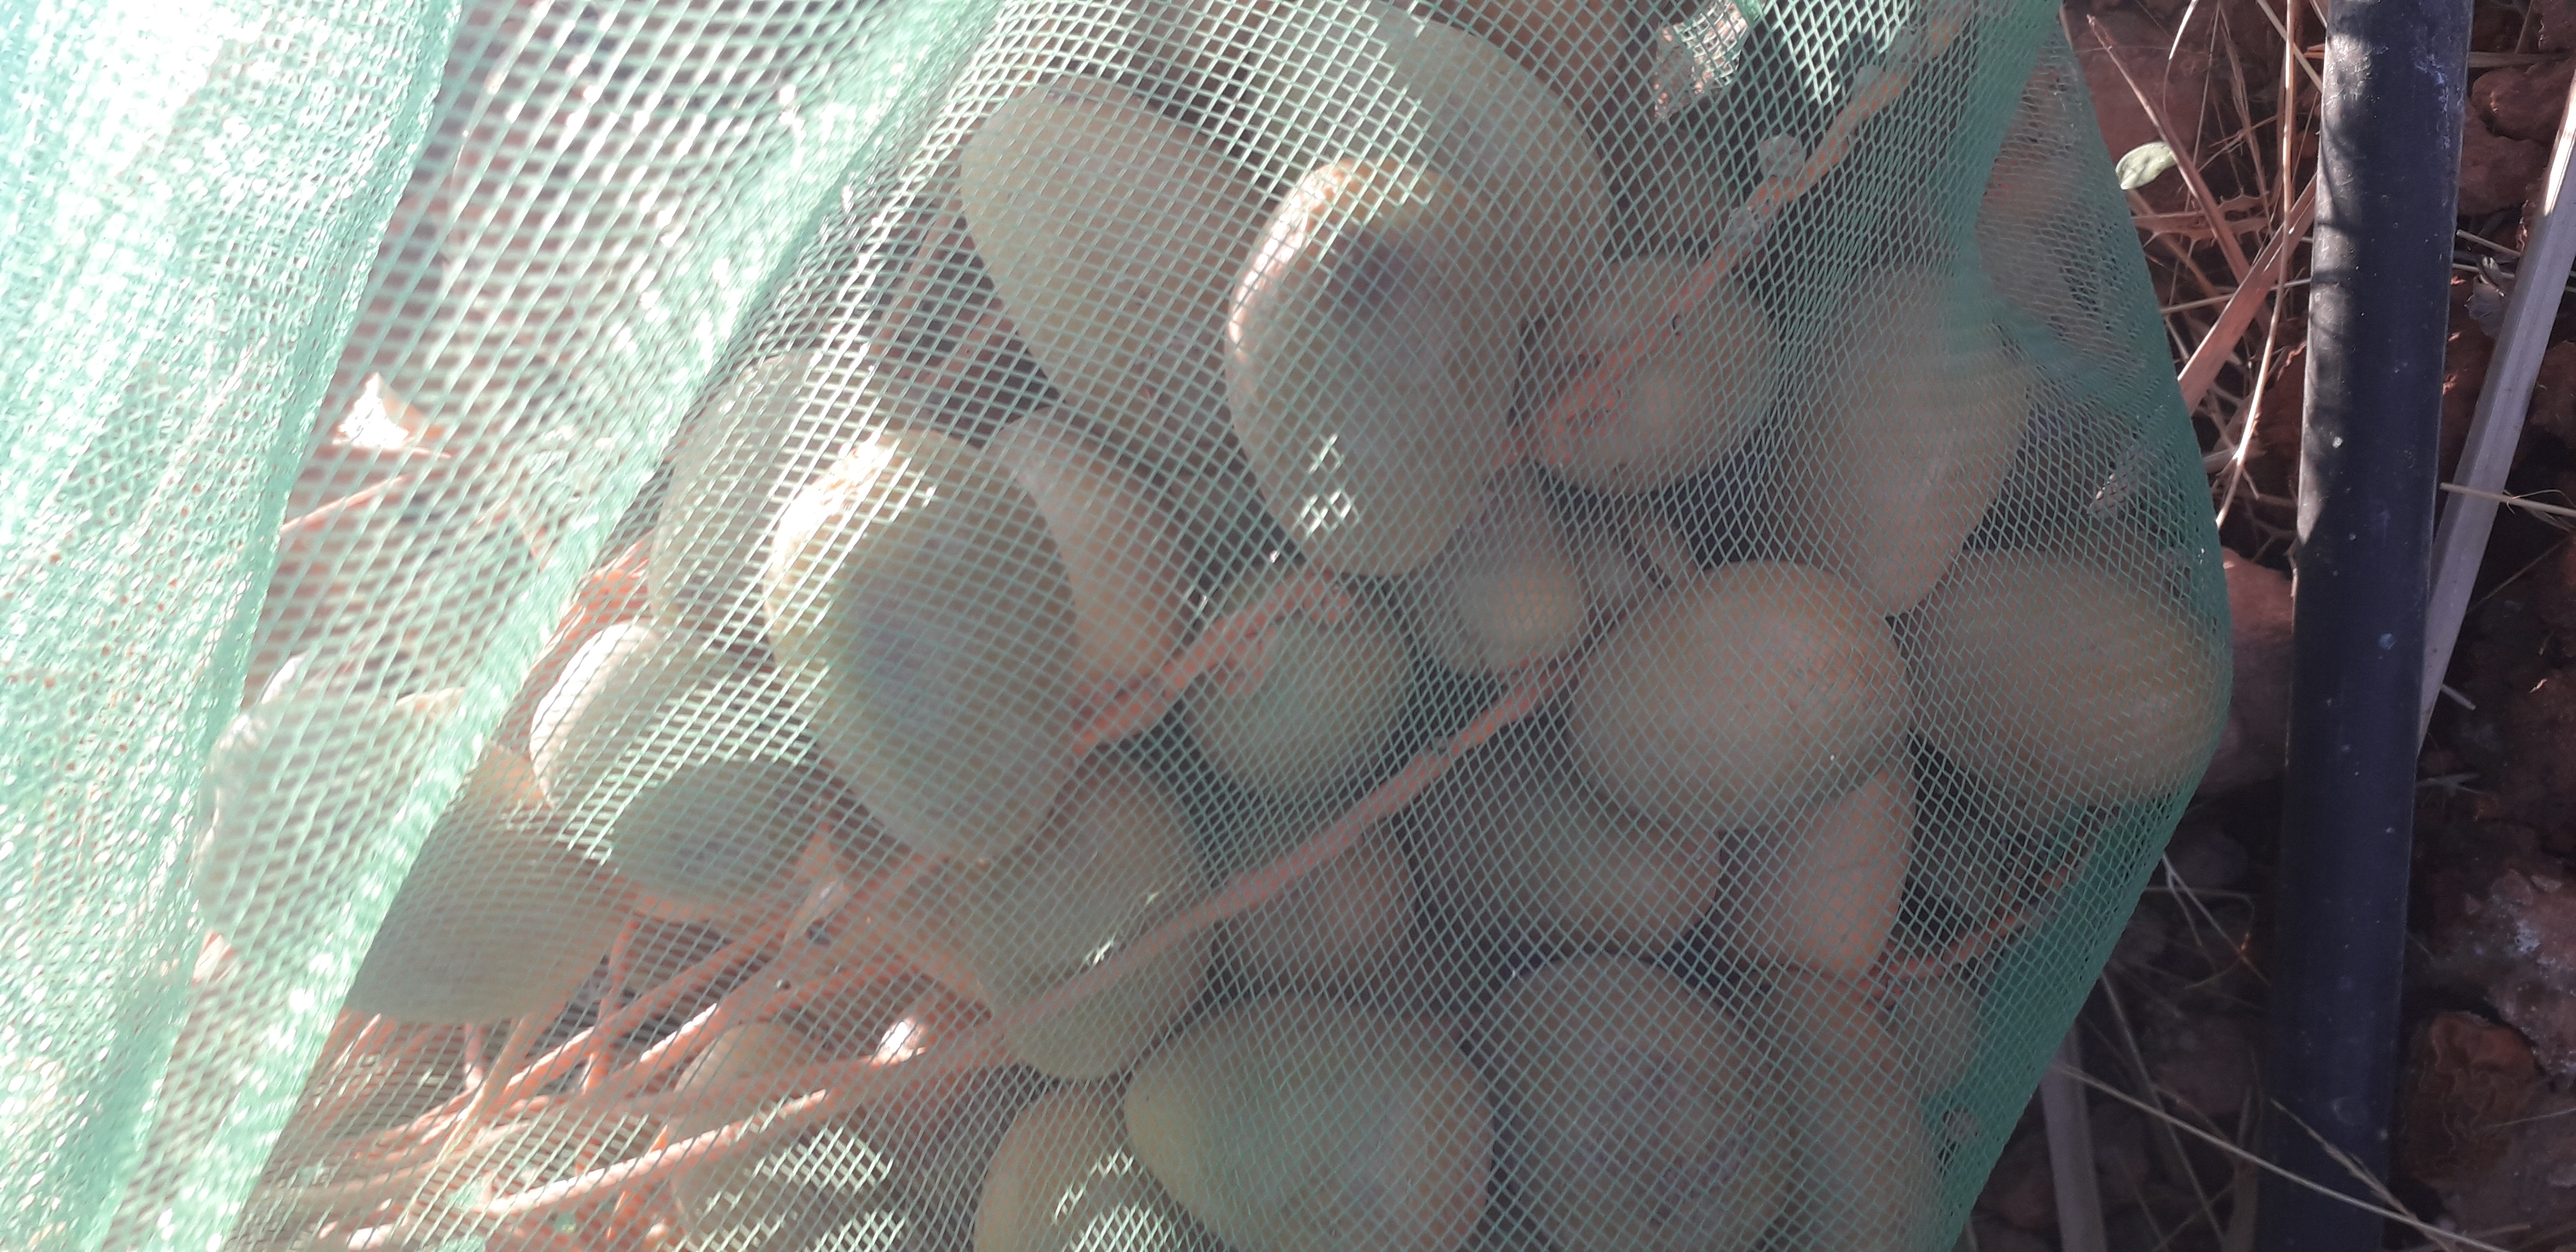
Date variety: Boufagous